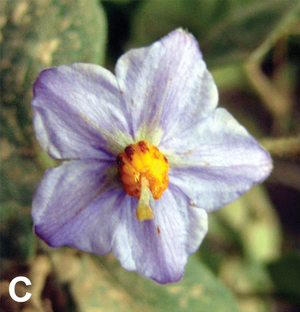
Solanum baretiae est une espèce de plantes herbacées de la famille des Solanaceae découverte en 1992.
Jeanne Barret, née le 27 juillet 1740 à La Comelle et morte le 5 août 1807 à Saint-Aulaye, en France, est une exploratrice et botaniste française.